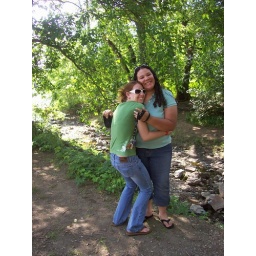
taken pics in a van down by the river